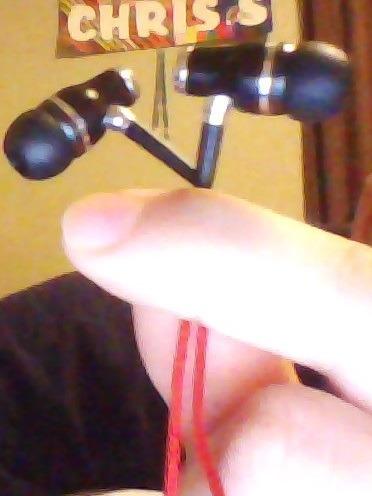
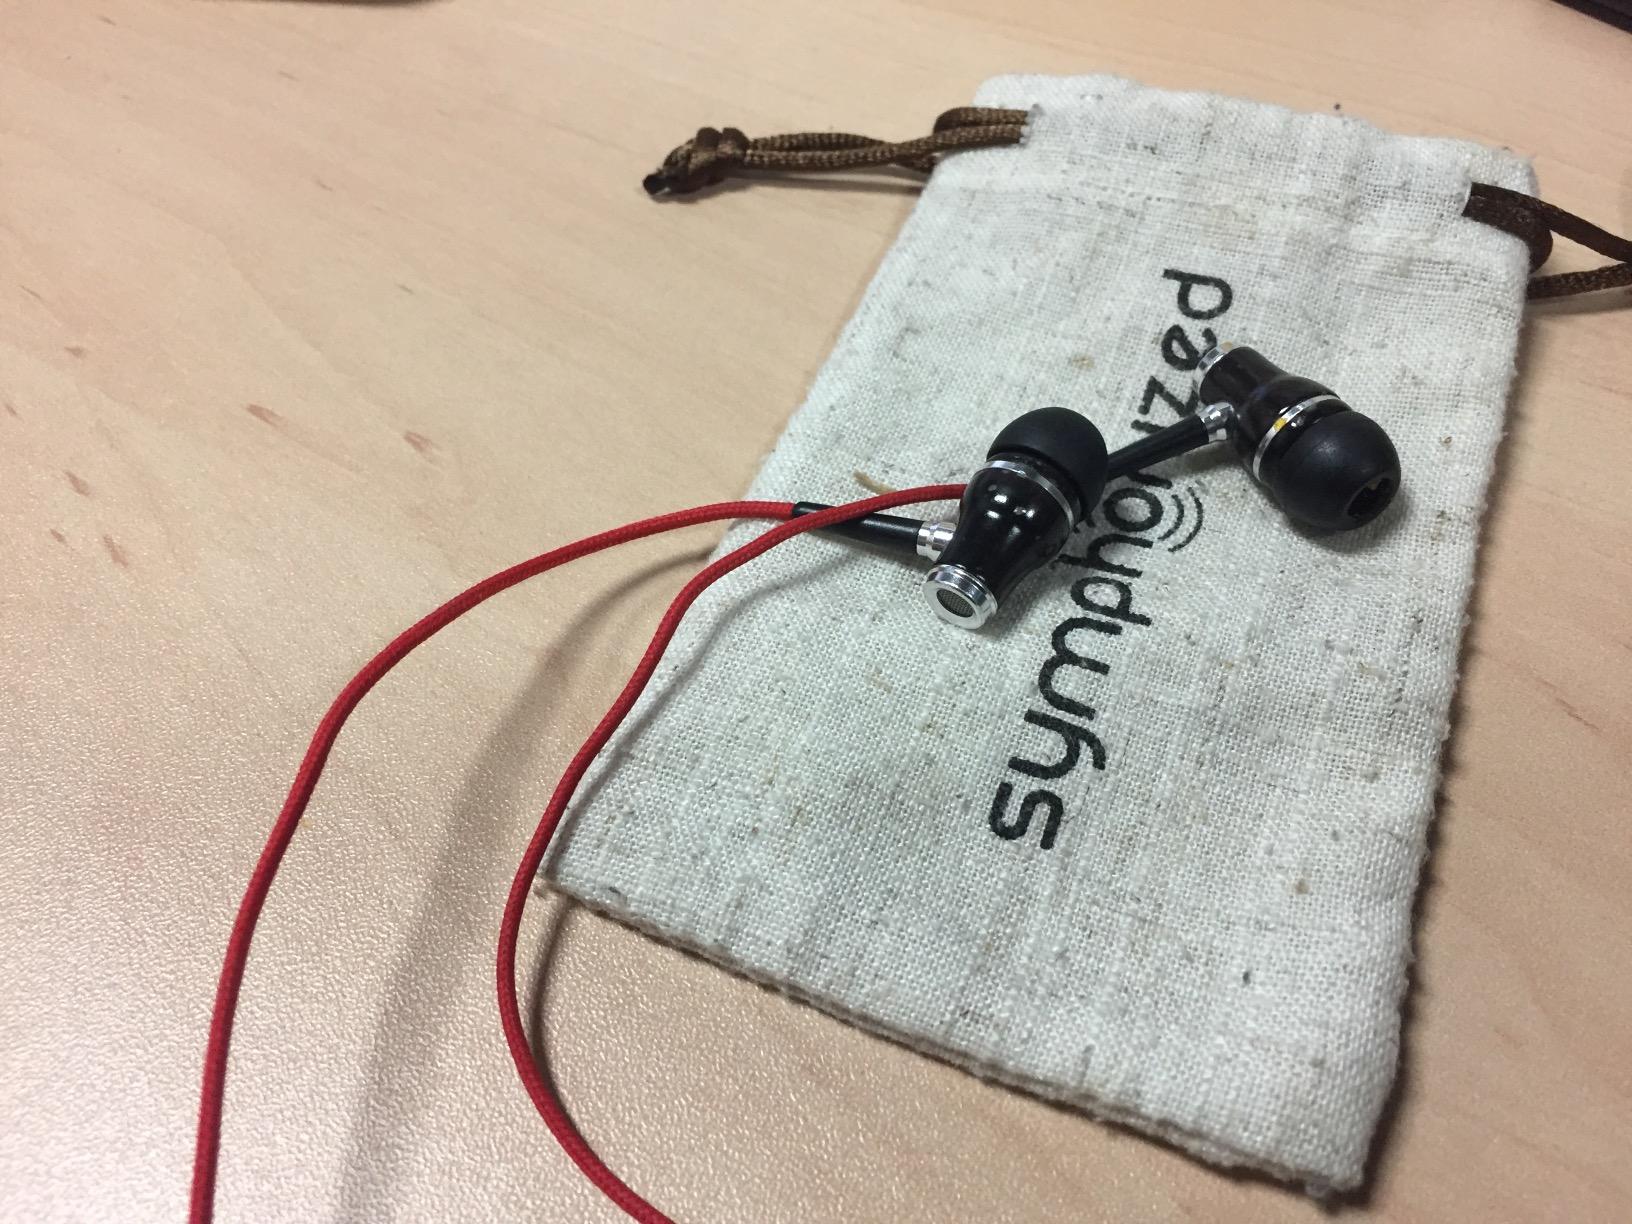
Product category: headphones
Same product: yes